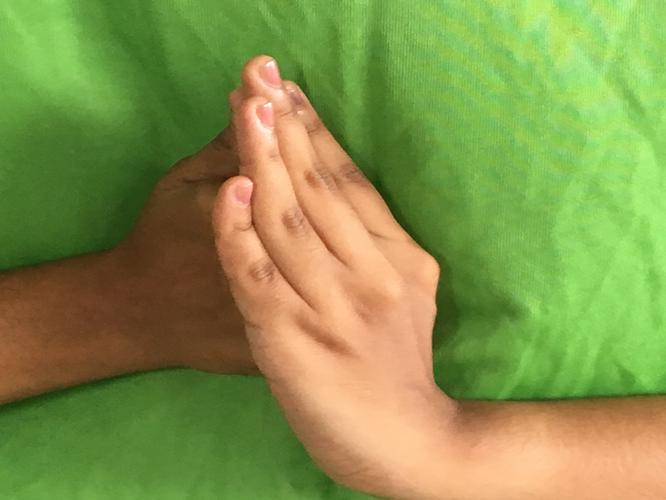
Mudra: Shanka
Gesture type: double_hand